Assumption School

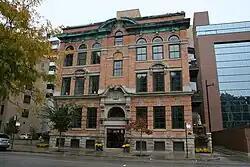
Assumption School building

The Assumption School was a Catholic elementary school in Chicago, Illinois, United States, from 1899 to 1945. Located at 317 West Erie Street, it was founded by Mother Frances Xavier Cabrini, the first American to be made a Catholic saint. The school originally served Chicago's Near North Side Italian American immigrant community and charged no tuition.